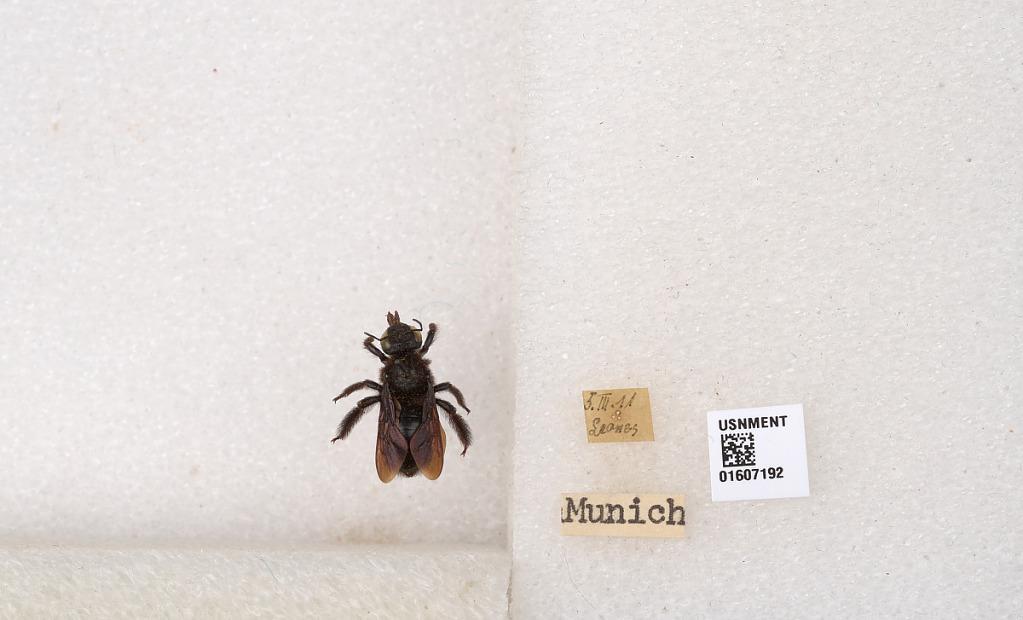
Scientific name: Xylocopa (Nanoxylocopa) ciliata Burmeister
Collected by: Leanes
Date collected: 1911-3-5
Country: Germany
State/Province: Bavaria
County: Upper Bavaria
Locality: Munich
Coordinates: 48.1374, 11.5755